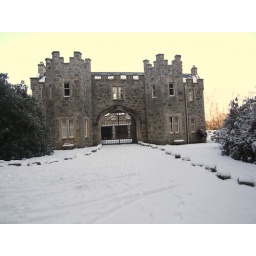
house near by carbisdale castle